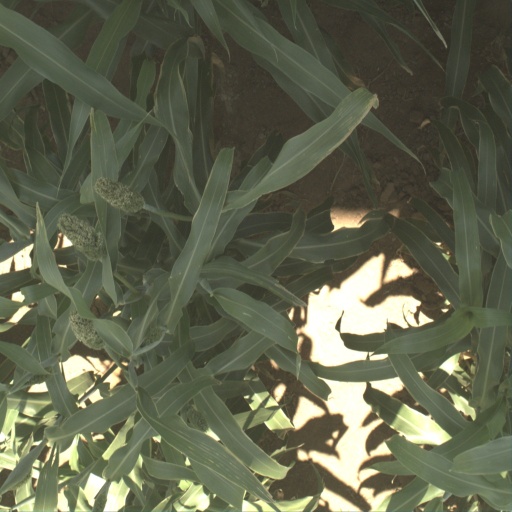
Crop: sorghum